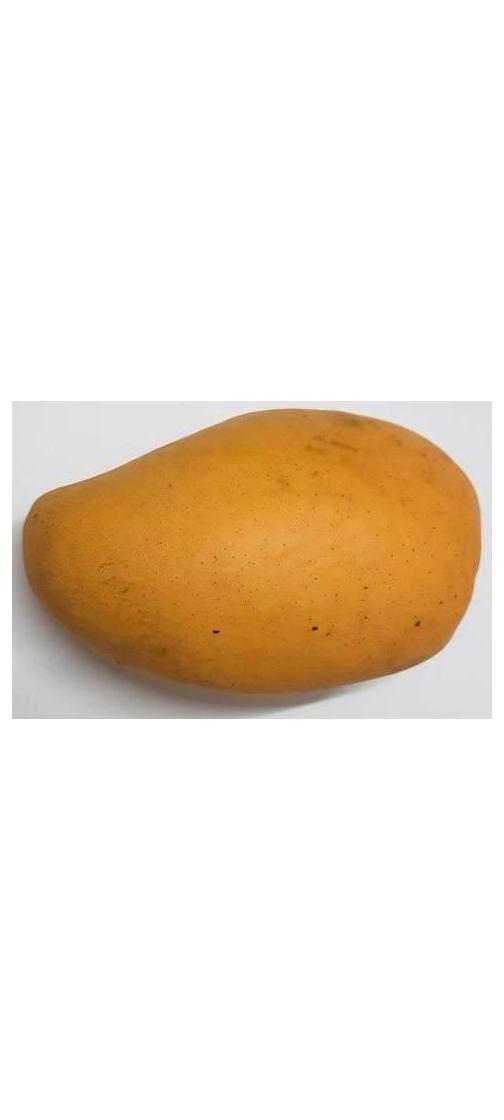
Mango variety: Katimon